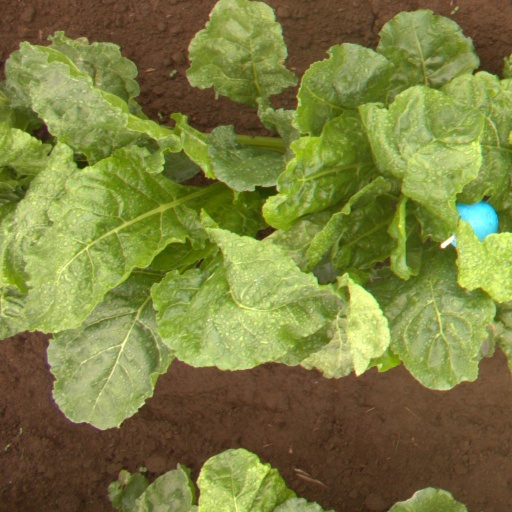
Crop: sugar beet